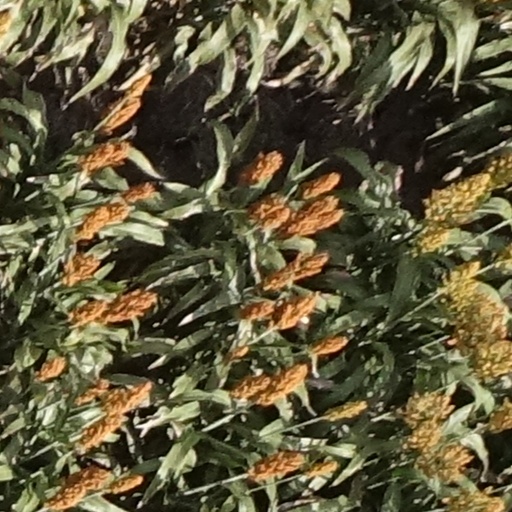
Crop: sorghum